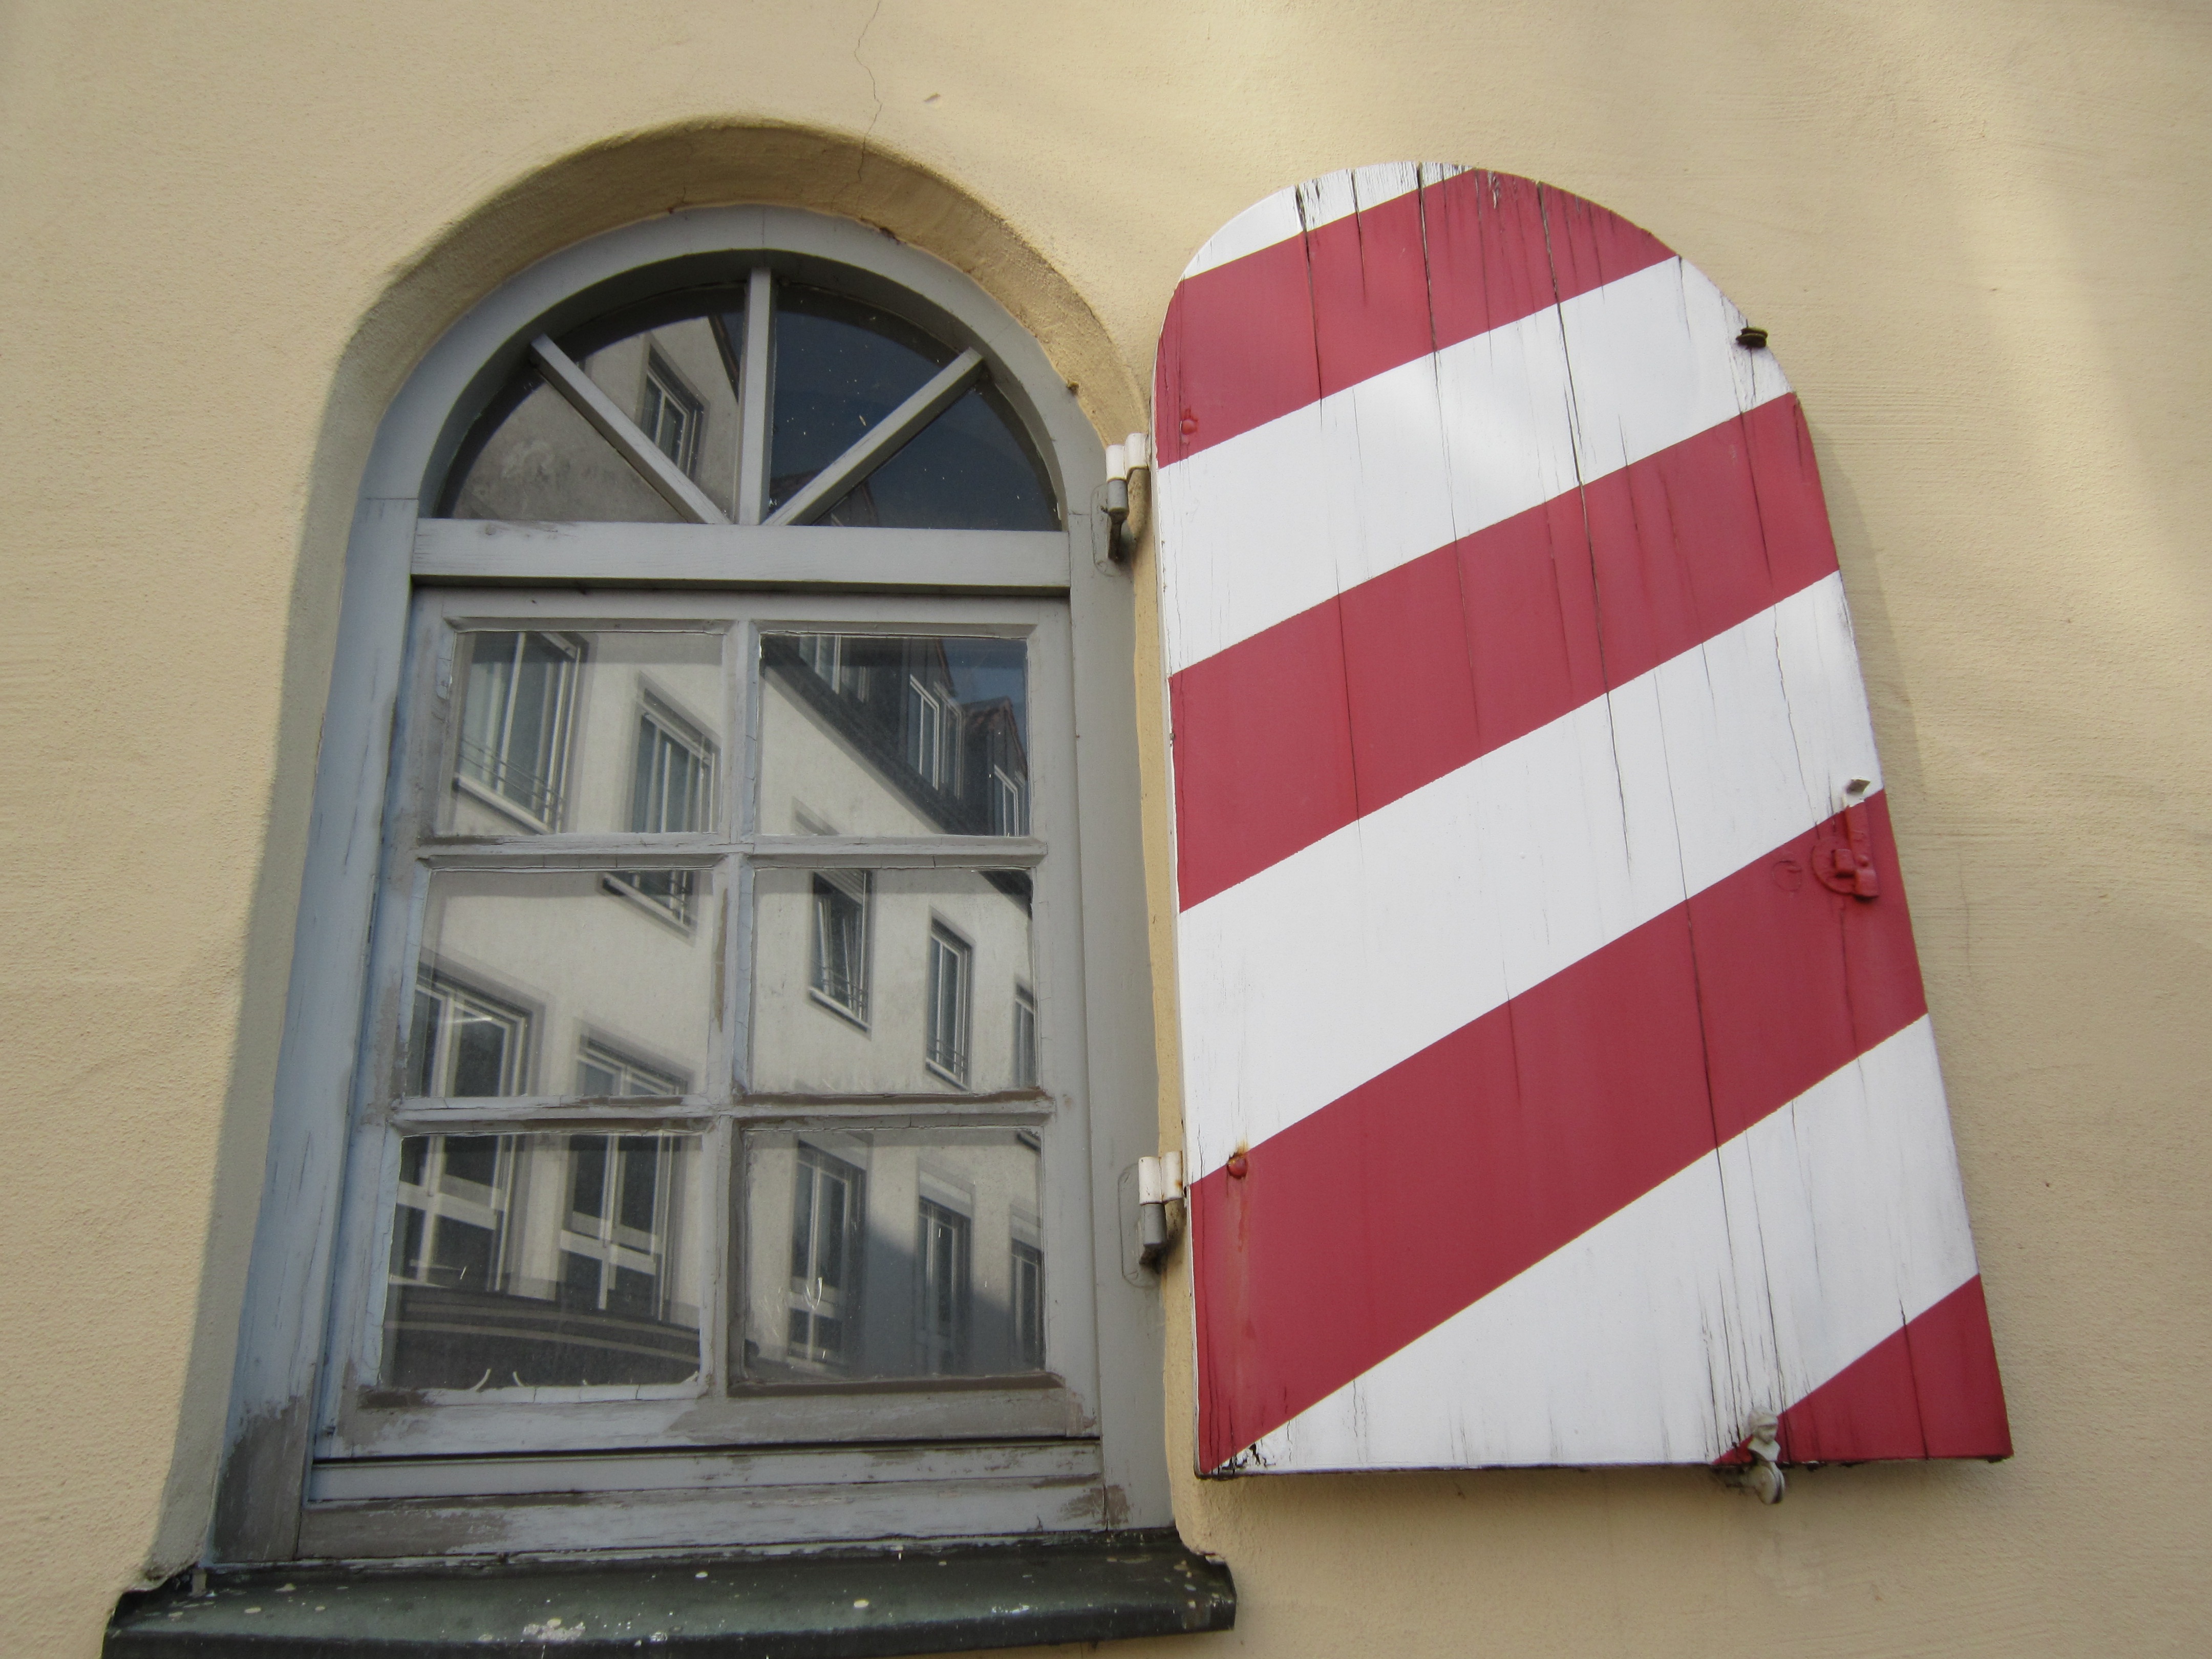
architecture, wood, white, window, glass, building, wall, reflection, red, color, facade, shutter, art, design, germany, bavaria, shape, historically, mirroring, historic preservation, lattice windows, window covering